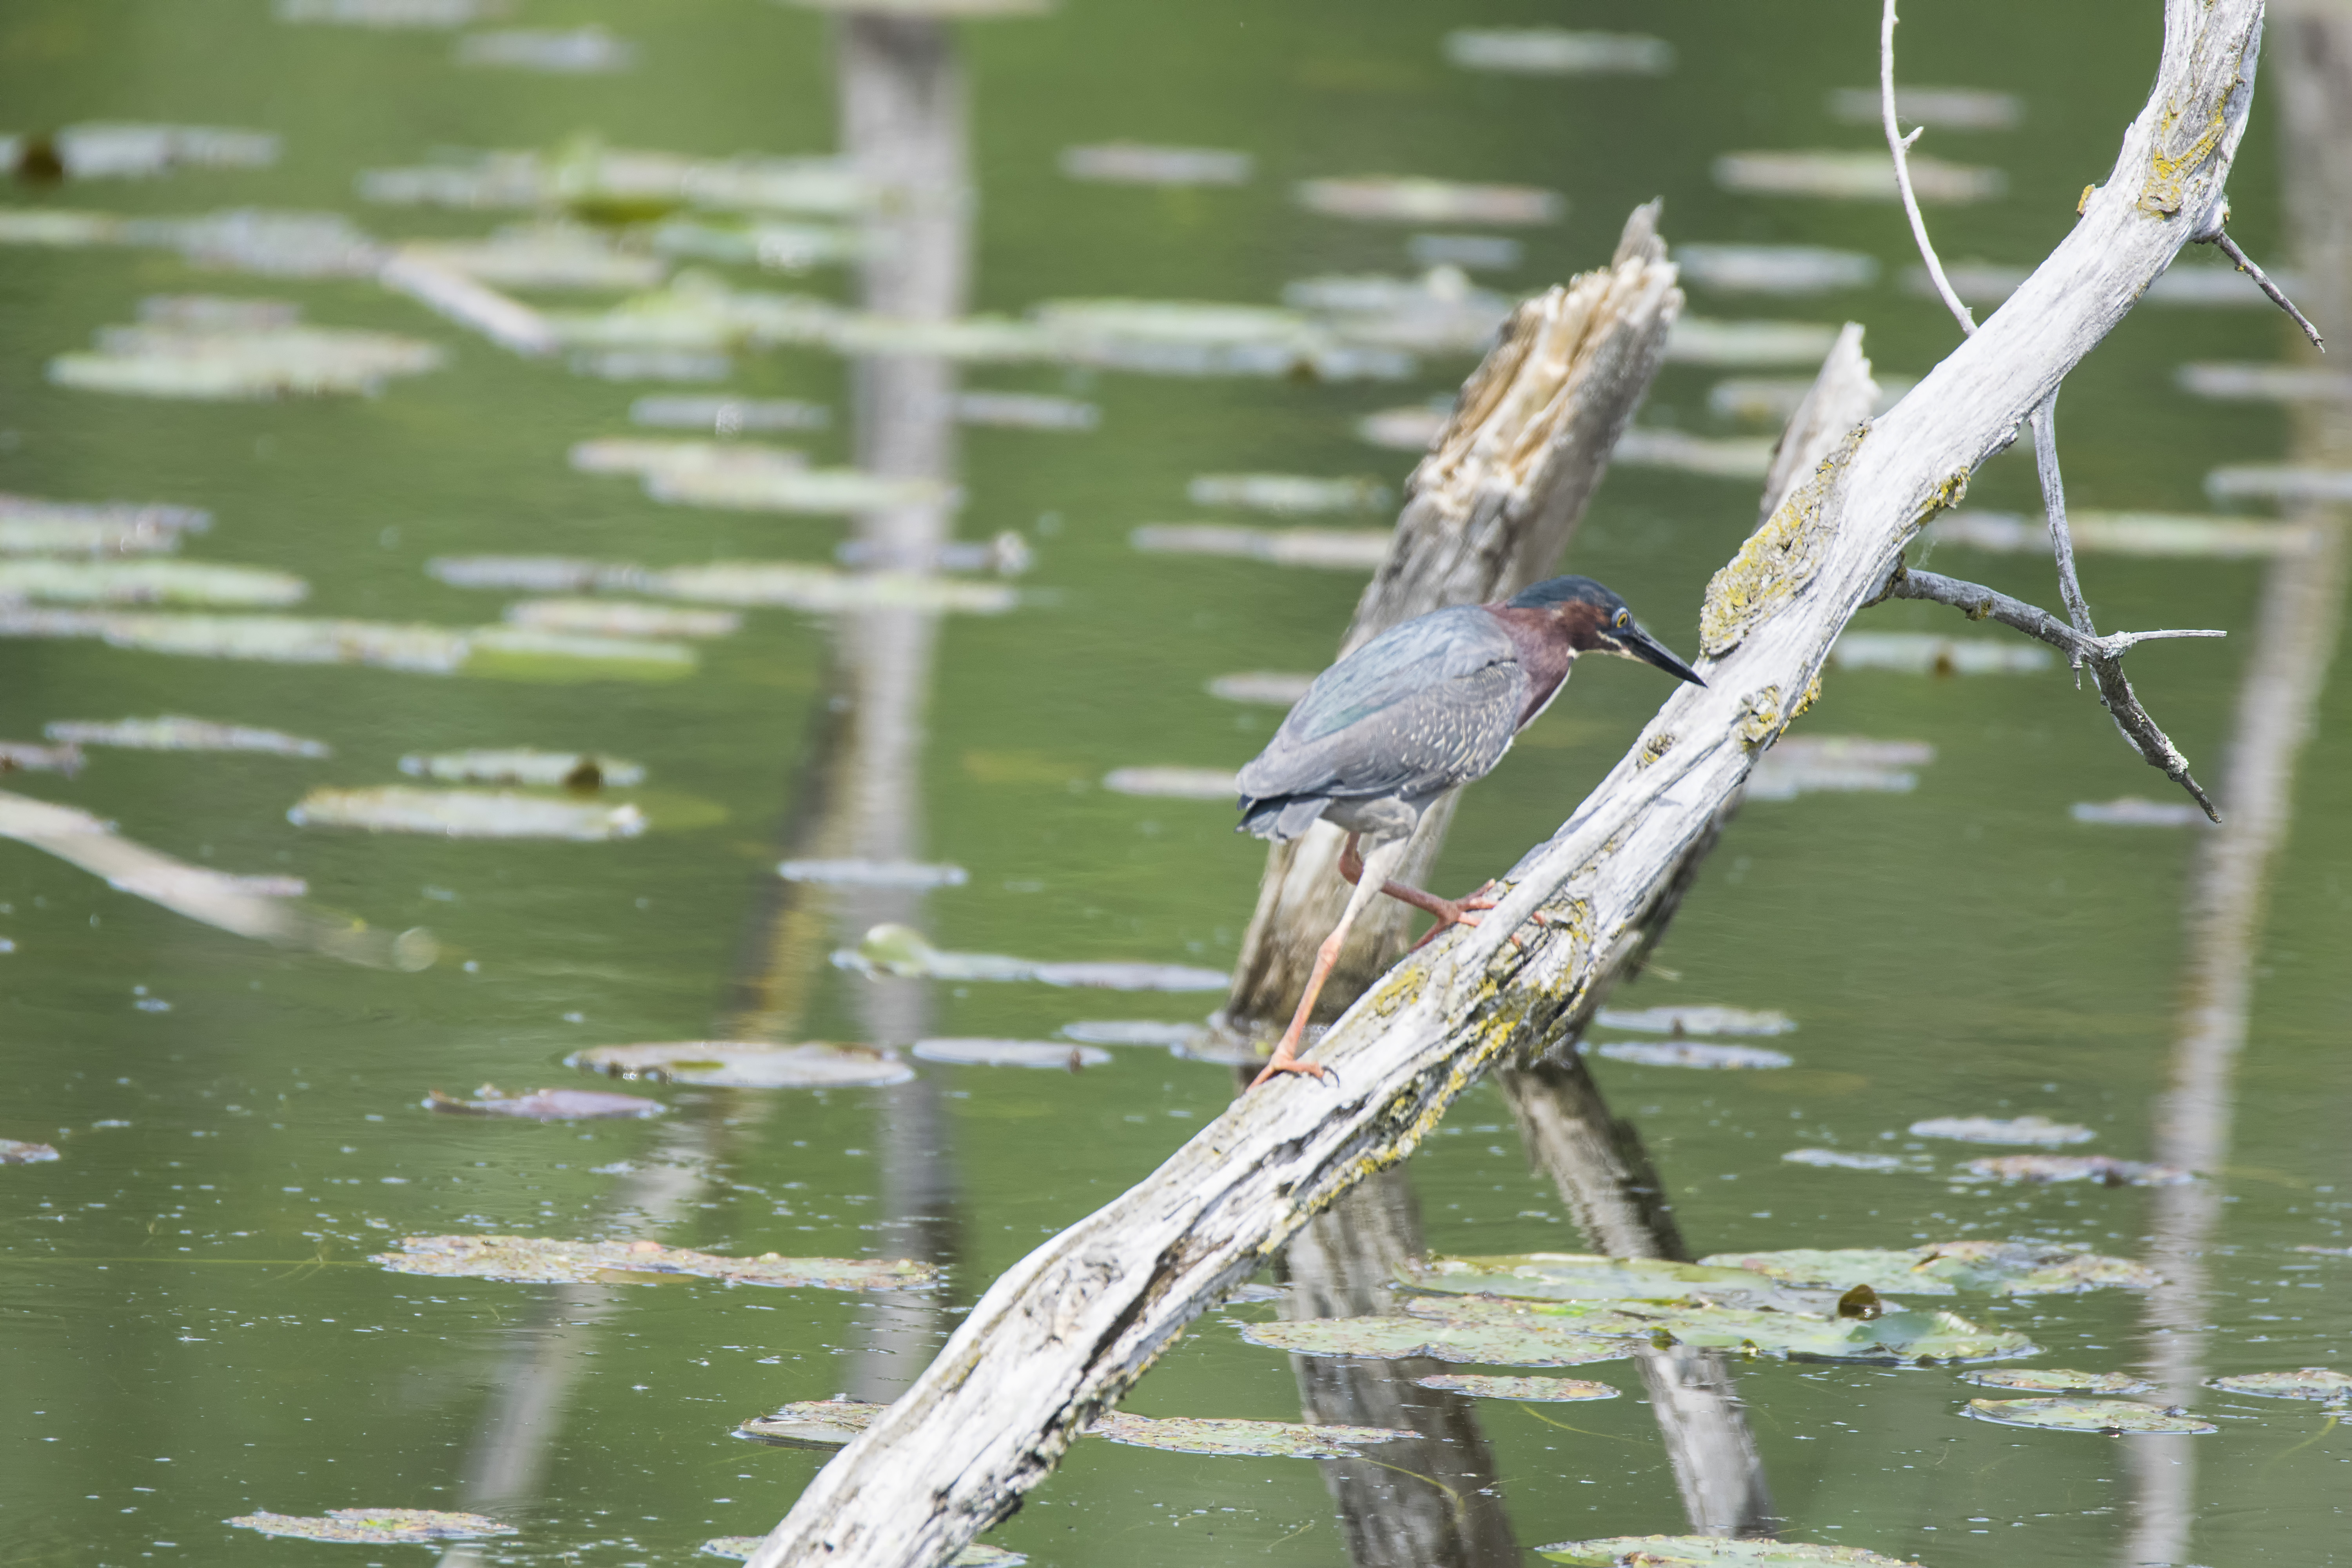
water, nature, branch, bird, wing, wildlife, green, reflection, fauna, canada, vert, quebec, heron, shorebird, sherbrooke, oiseau, perching bird